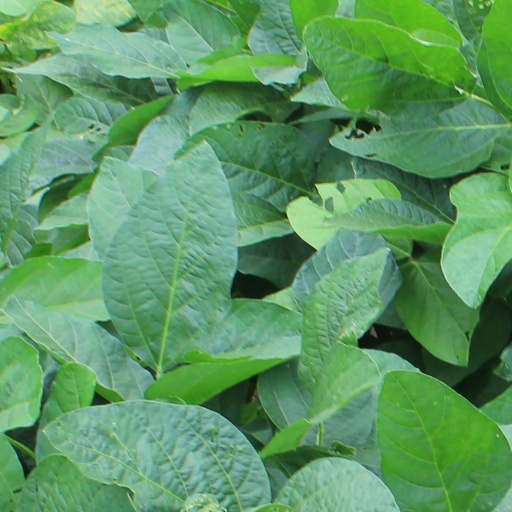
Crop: soybean